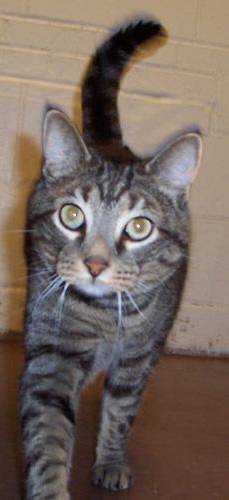
Label: cats